Pesa 122N

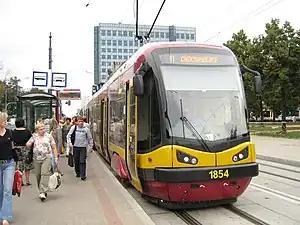
Pesa Tramicus 122N in Łódź

PESA 122N is a tram produced by the Polish company PESA in Bydgoszcz. It is part of the Tramicus range and has a fully low-floor design. Currently the trams of this type are used in Łódź and Bydgoszcz. The vehicles also come with batteries, which allow them to travel 50m in case of a power failure.